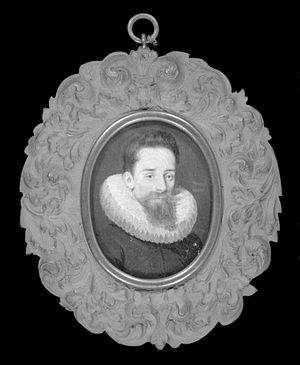
Georges Christian de Hesse-Hombourg a été le troisième landgrave de Hesse-Hombourg.